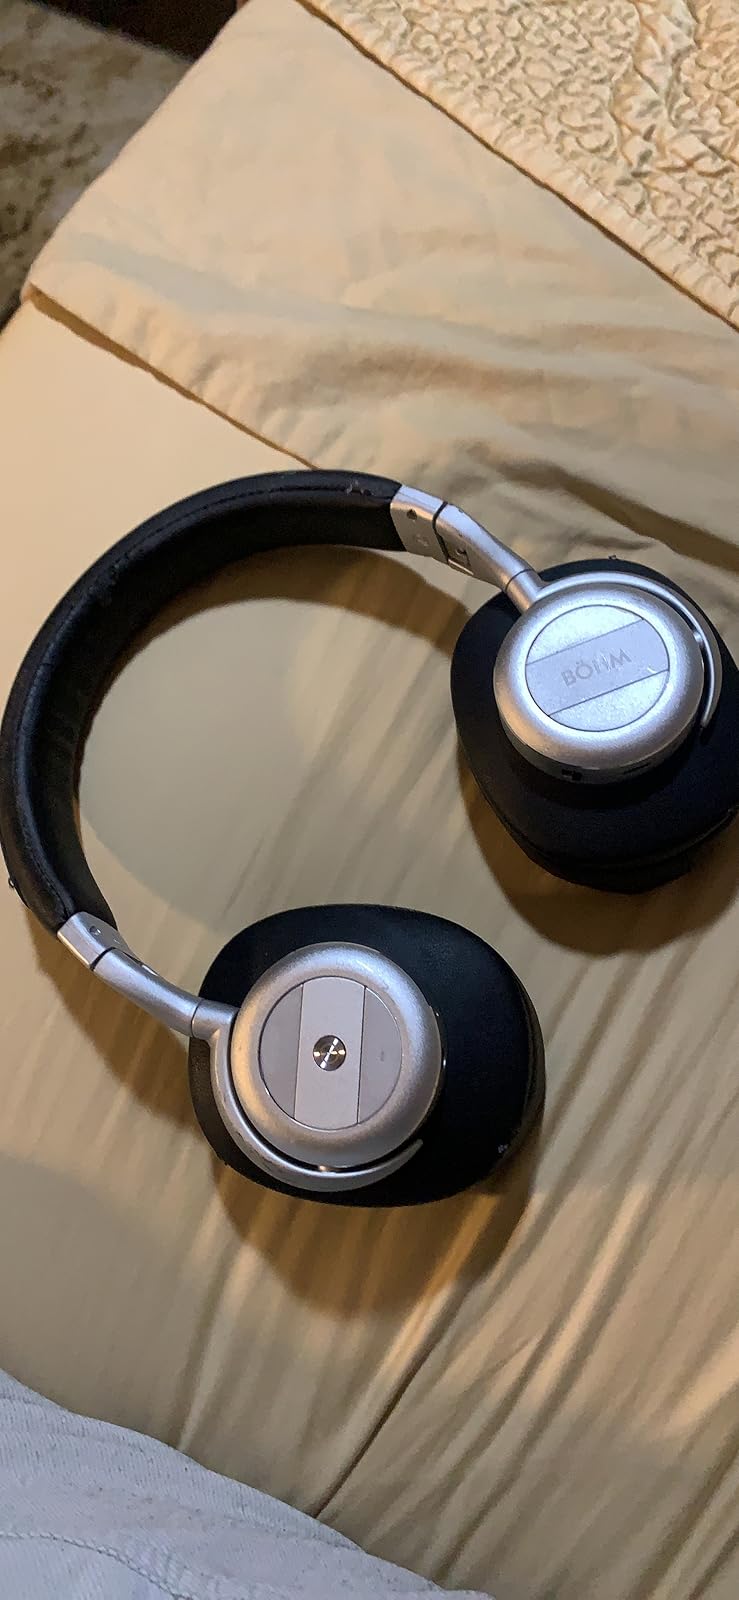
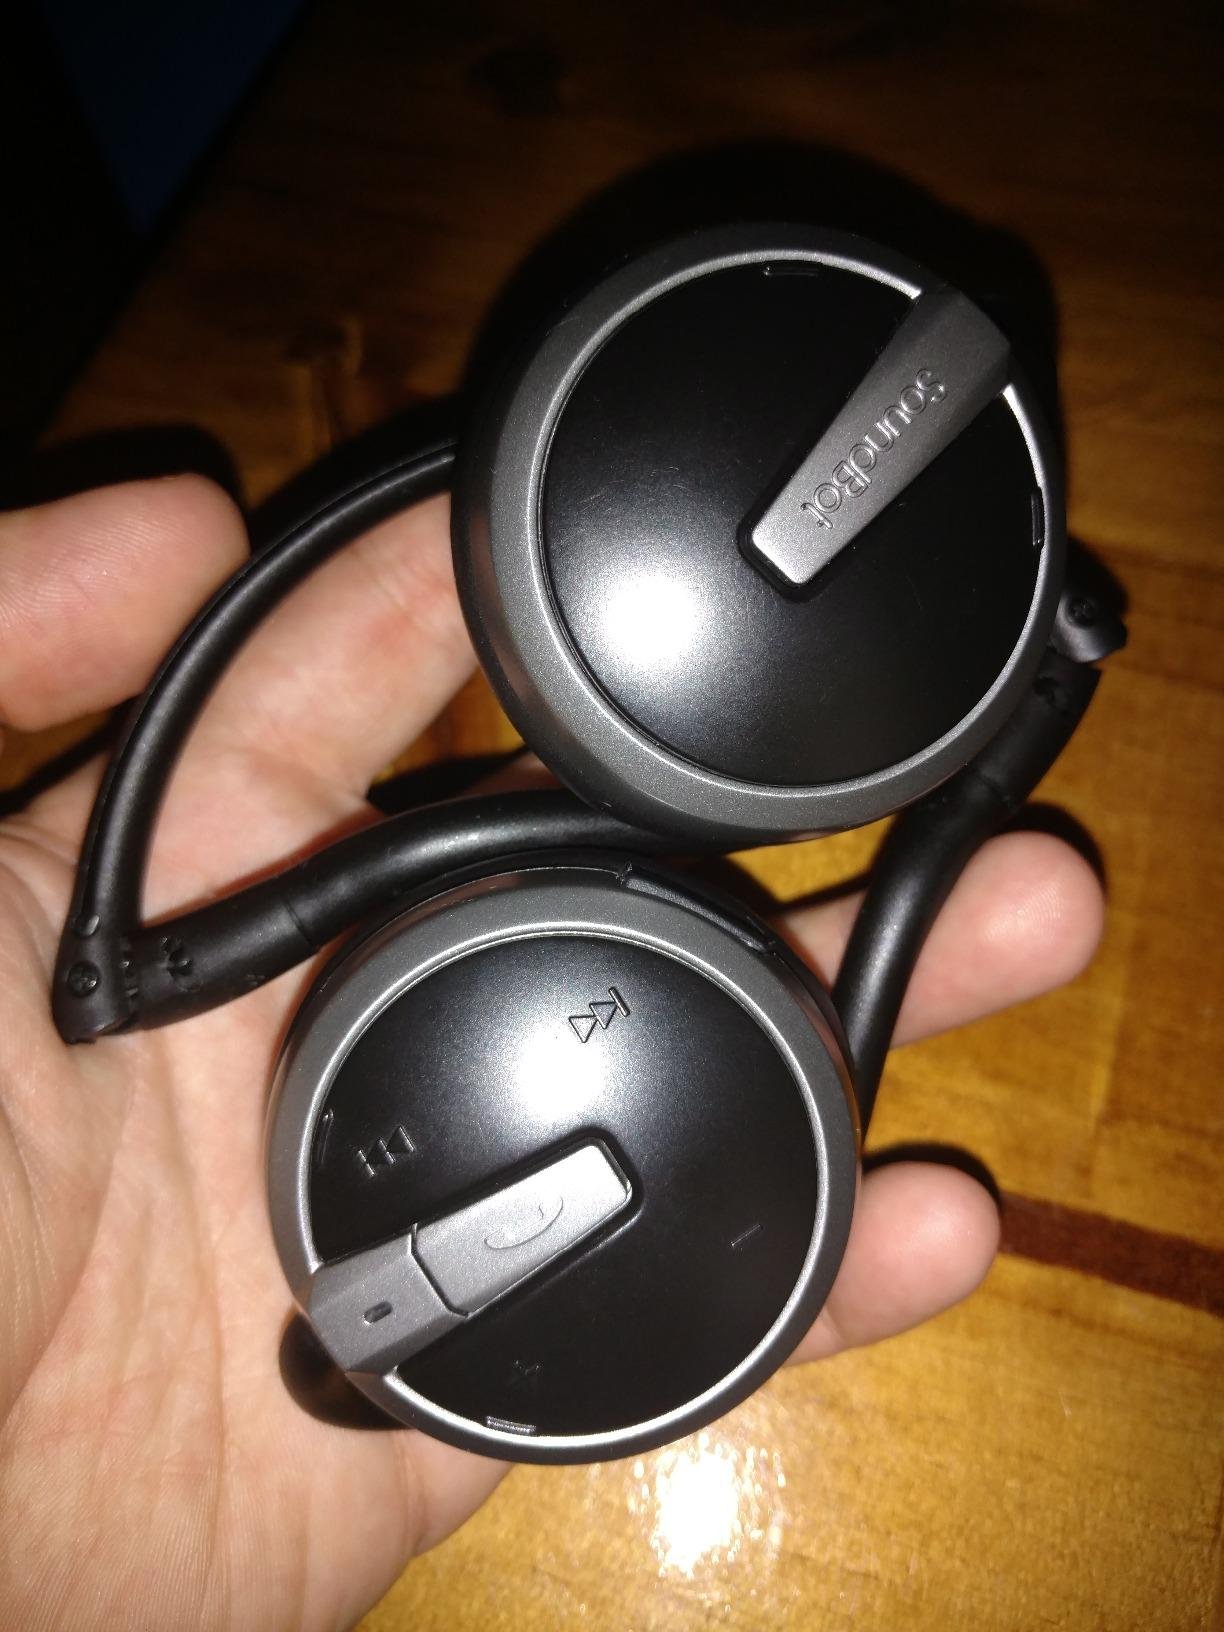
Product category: headphones
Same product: no